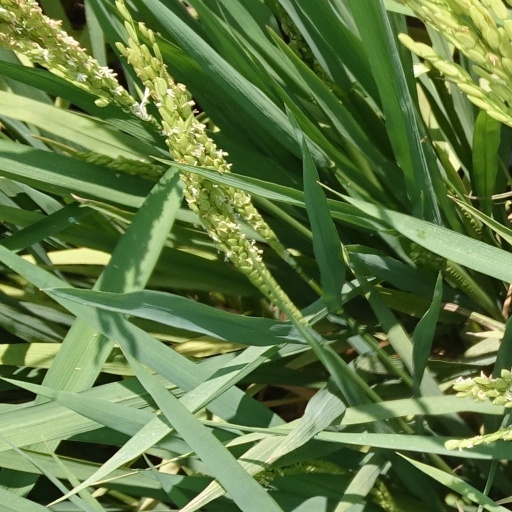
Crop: rice